2018 Boston Red Sox season

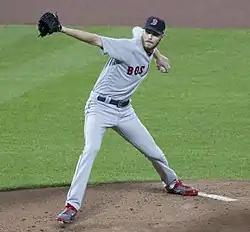
Opening Day starter Chris Sale

After the tough loss on opening day, David Price made his 2018 debut and threw seven shut-out innings on just 76 pitches. Matt Barnes and Craig Kimbrel shut the door. The lone run of the game was scored by Xander Bogaerts in the seventh. In game three of the four-game series, the baseball was handed to Rick Porcello, who pitched innings and allowed one run on six hits. Bogaerts went 3-for-4, scored a run, drove in two, and hit his fifth double of the season.